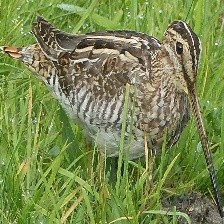
Species: JACK SNIPE
Scientific name: LYMNOCRYPTES MINIMUS